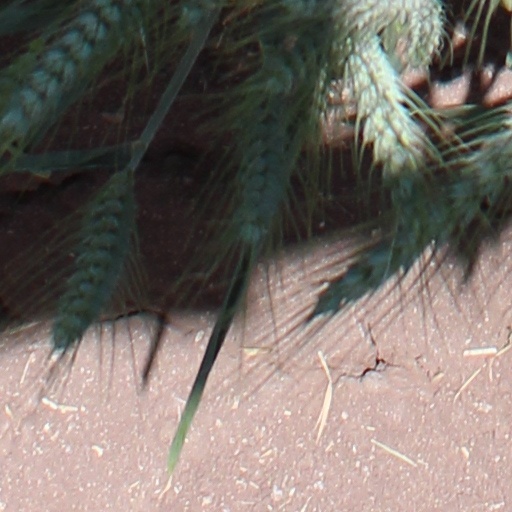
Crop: wheat